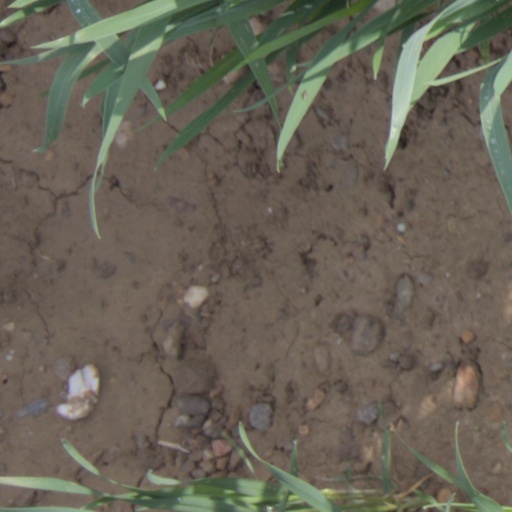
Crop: wheat